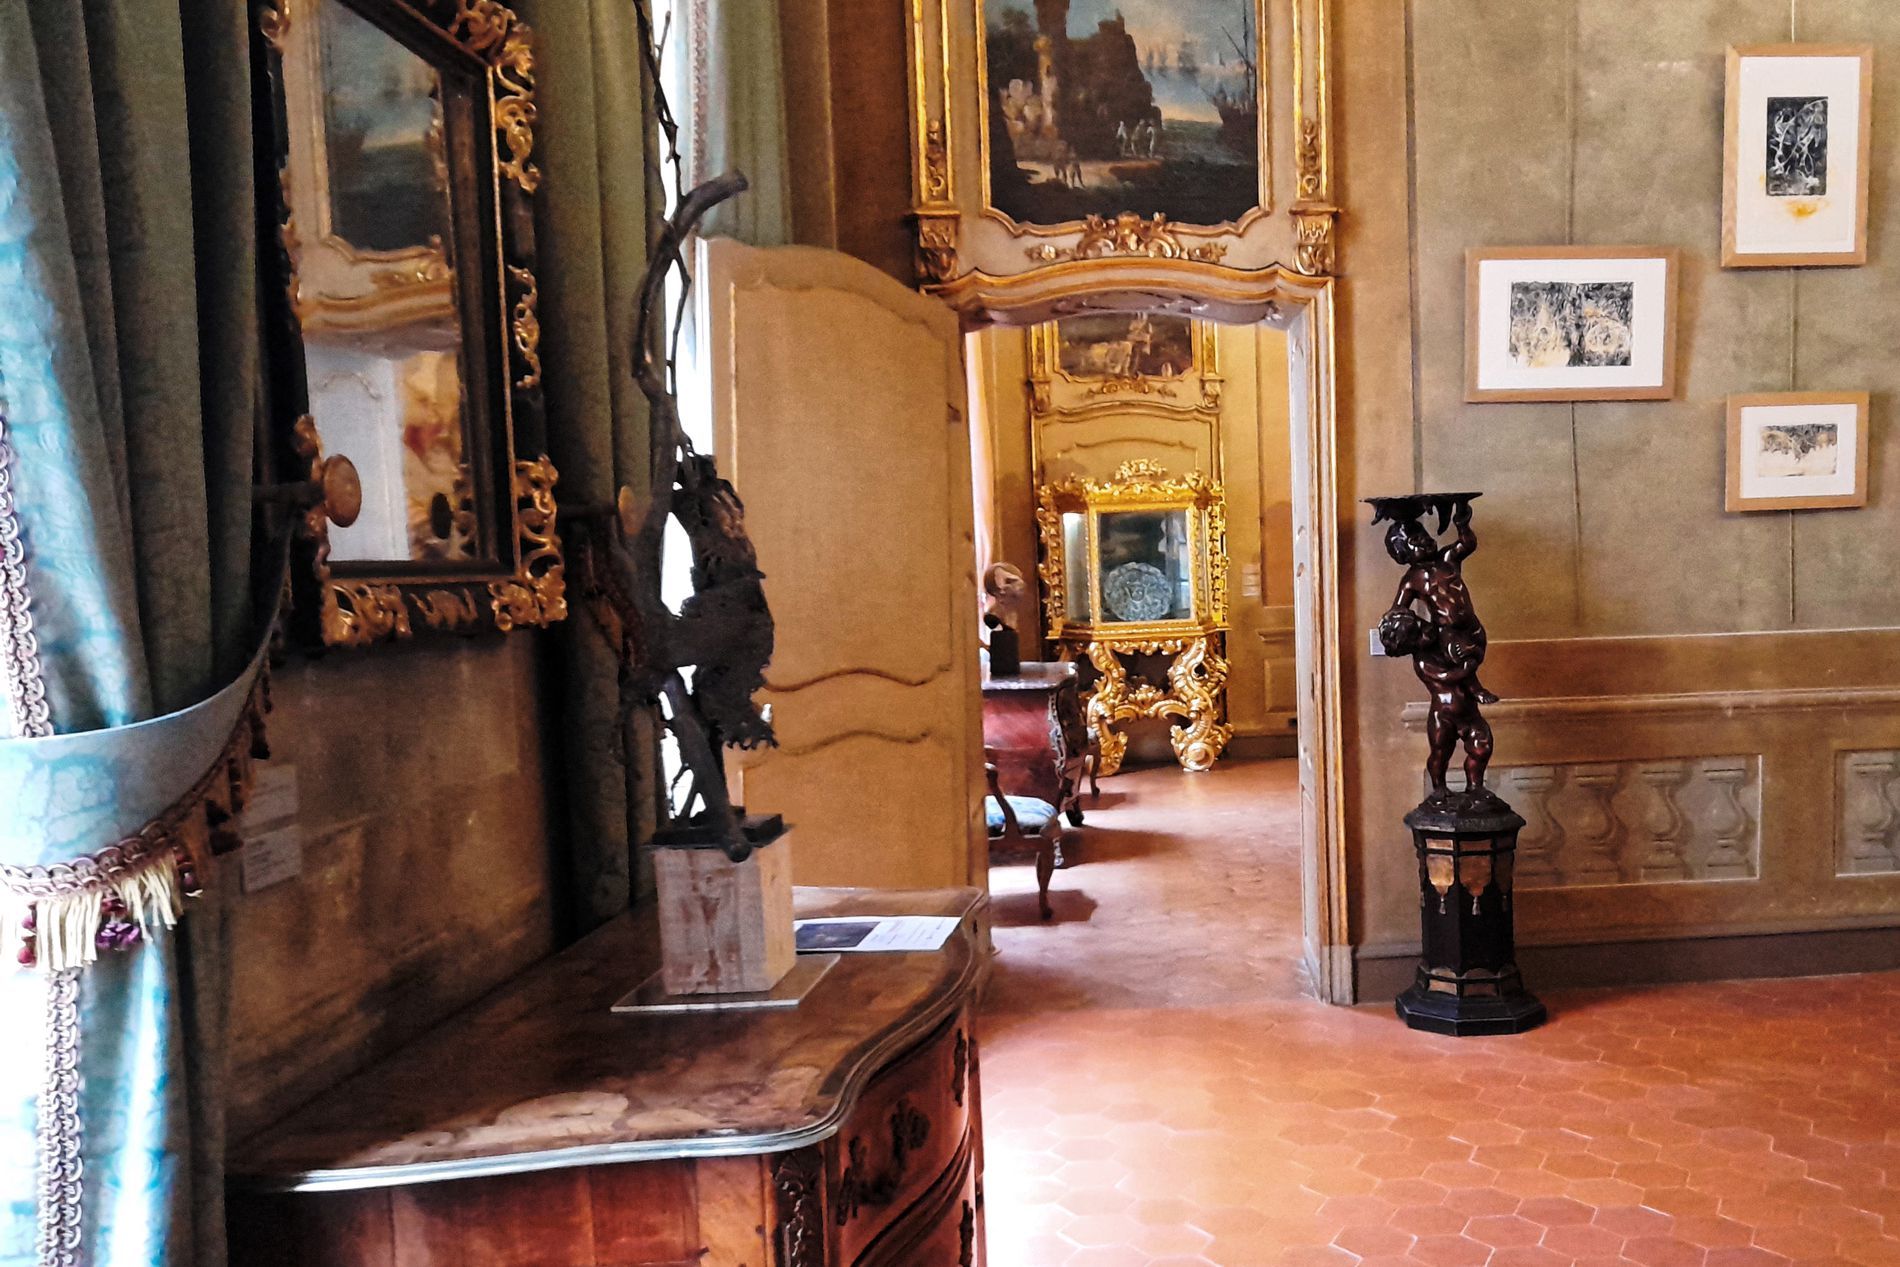
Luxury Art Gallery
The image shows an art gallery with many paintings hanging on the walls and stone statues on display.
Medium shot. The image shows an art gallery. The warm lighting clearly highlights the gallery's features. The simple color palette adds a touch of elegance. The overall atmosphere is artistic, emphasizing the gallery's beauty and sophistication.
Labels: Floor, Flooring, Indoors, Interior Design, Wood, Architecture, Building, Furniture, Living Room, Room, Corridor, Path, Walkway, Hardwood, Housing, Art, Art Gallery, Museum, Flagstone, Foyer, Waiting Room, Reception, Reception Room, Statue, Painting
Camera: samsung SM-A217F
Aperture: F2
Exposure: 1/25 sec
ISO: 800
Focal length: 4.6 mm